Laura Muir

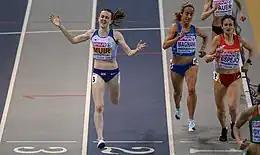
At the home 2019 European Indoor Championships in Glasgow, Muir (L) completed historic 1500 m/3000 m 'double-double'.

In March, she became the first athlete in history to achieve the 'double-double' at a European Indoors as she defended both her 1500 m and 3000 m titles at Glasgow 2019, improving her own championship record at the longer distance.